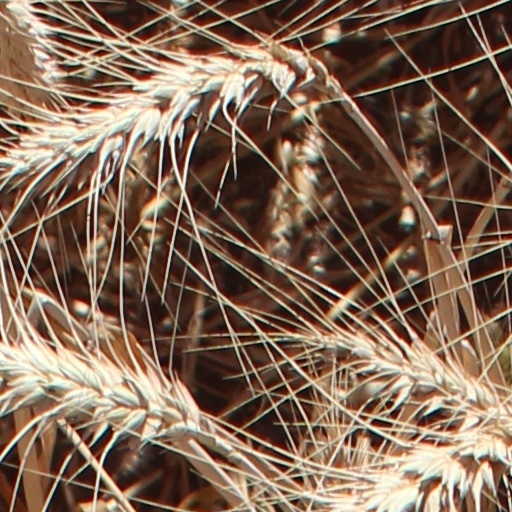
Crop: wheat